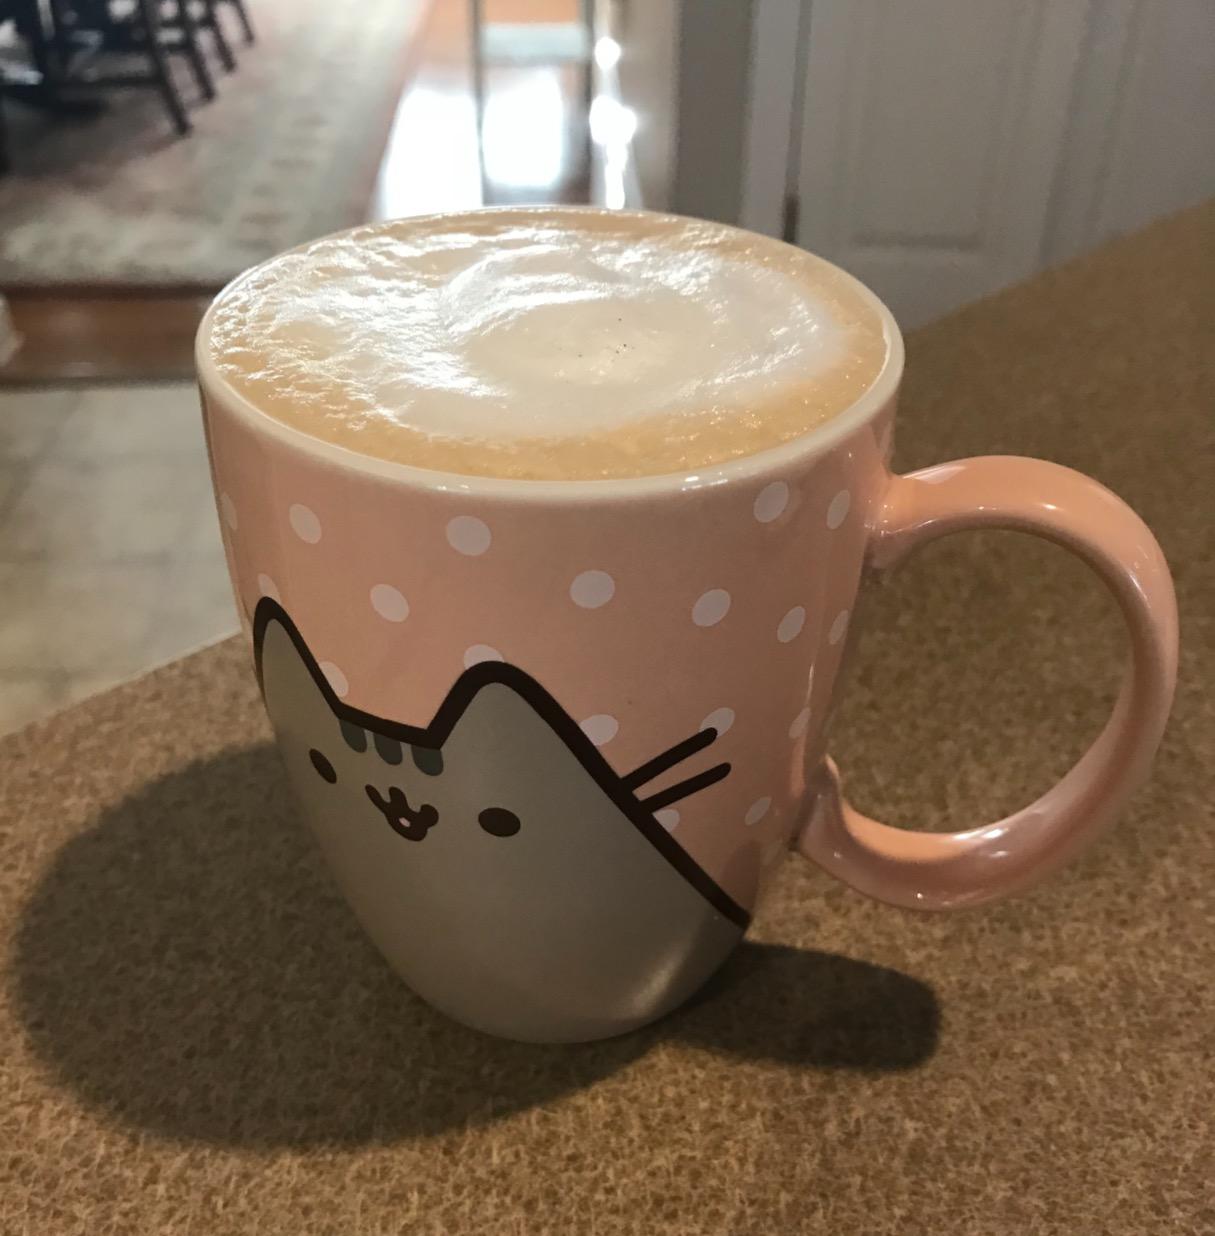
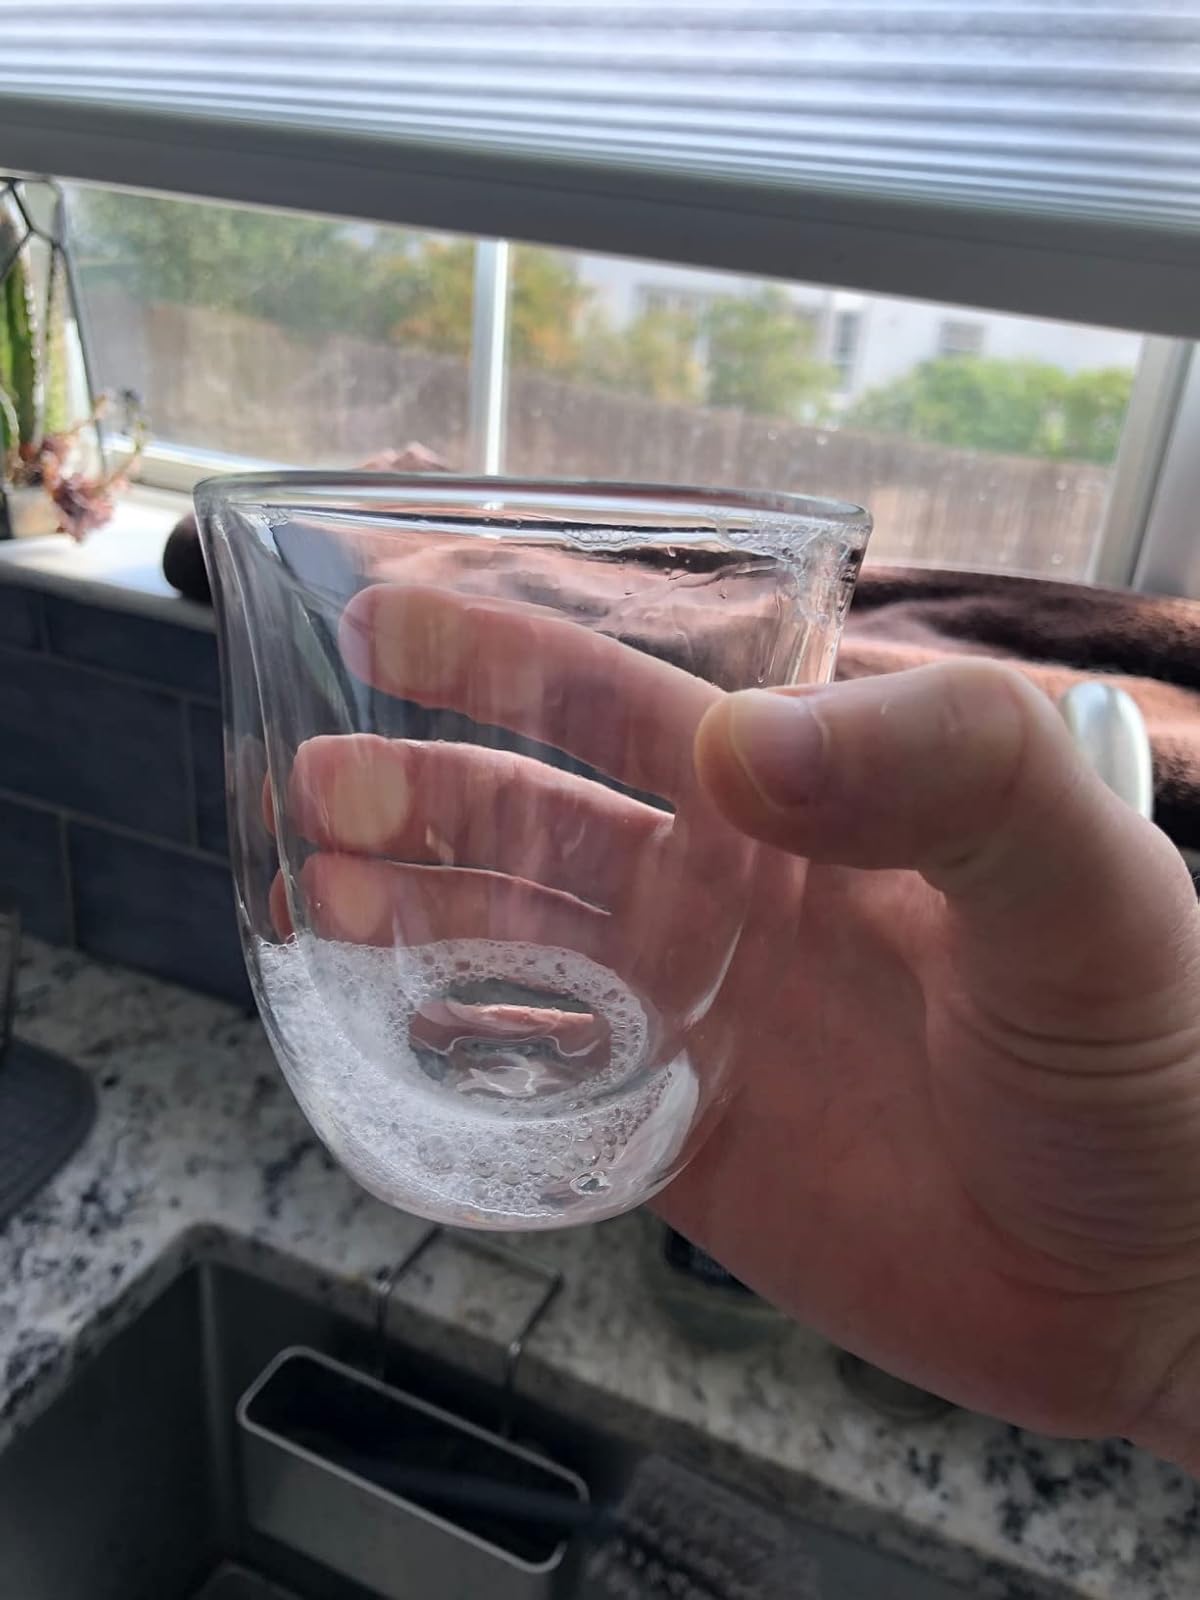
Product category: items_mug
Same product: no